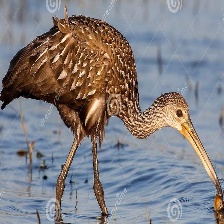
Species: LIMPKIN
Scientific name: ARAMUS GUARAUNA